Paceship 23

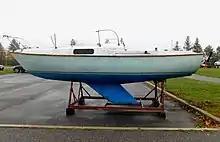
A Paceship 23 on its cradle, showing the keel configuration.

The Paceship 23 is a small recreational keelboat, built predominantly of fiberglass, with wood trim, including a full length wooden rub rail. It has a masthead sloop rig, a transom-hung rudder and a fixed fin keel. It displaces and carries of ballast.